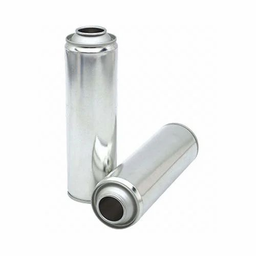
Label: metal